Adeline Mowbray

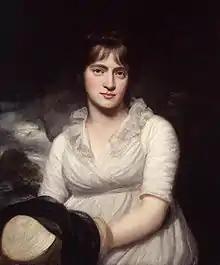
"Portrait of Amelia Opie" by John Opie, 1798

The philosophically minded Adeline decides that marriage is an outmoded institution. She therefore refuses marriage to Frederic Glenmurray (modelled on William Godwin), and instead chooses to live with him as his sexual equal. Although Adeline is honourable, clever and honest, she faces social condemnation. She is disowned by her mother and by her respectable friends, and harassed by men who assume that she is sexually available. After Glenmurray dies, Adeline seeks protection by marrying the abusive Mr Berrendale, who ultimately abandons her and their daughter, Editha.